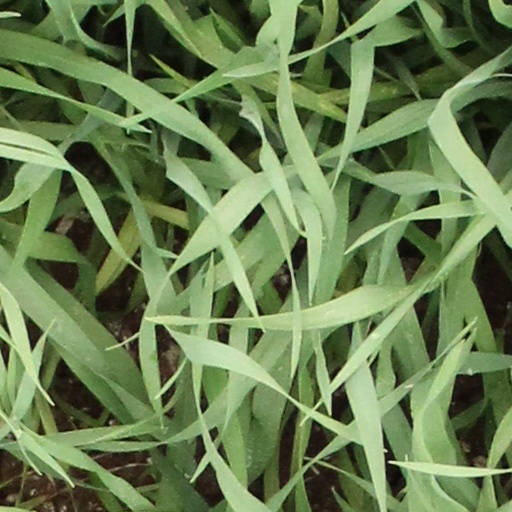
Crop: wheat